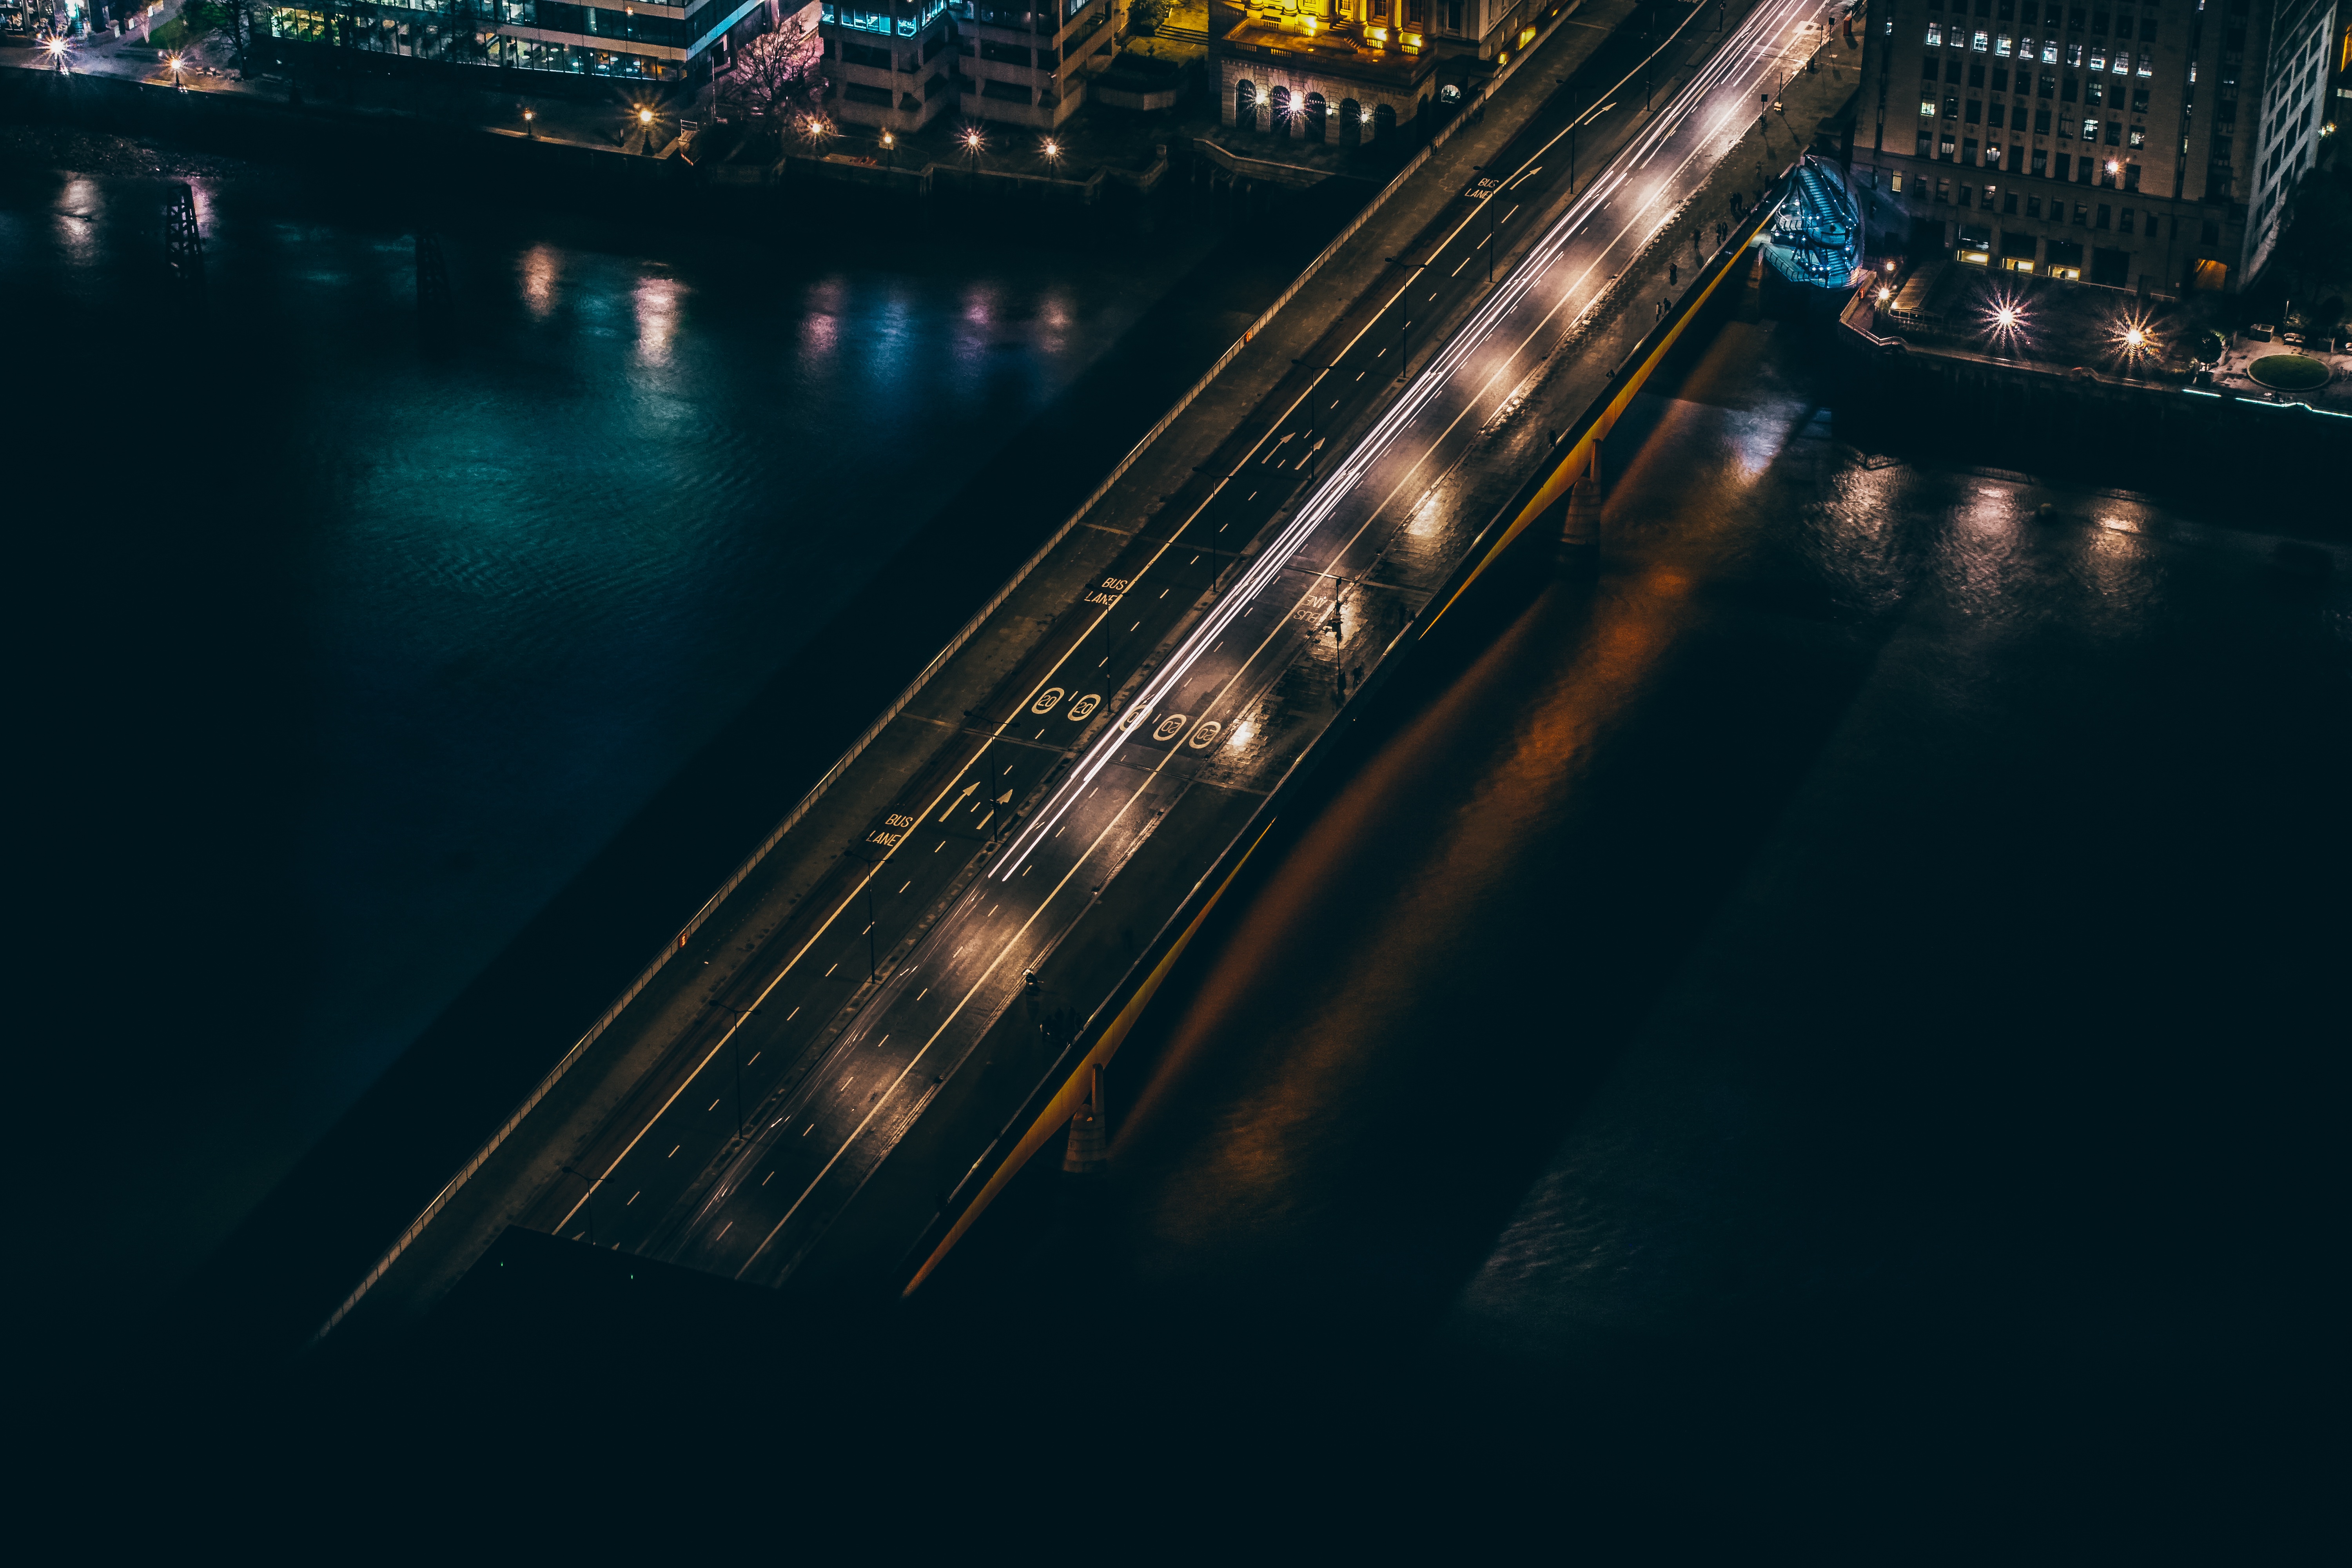
horizon, light, night, sunlight, atmosphere, dusk, evening, reflection, darkness, lighting, screenshot, atmosphere of earth, computer wallpaper